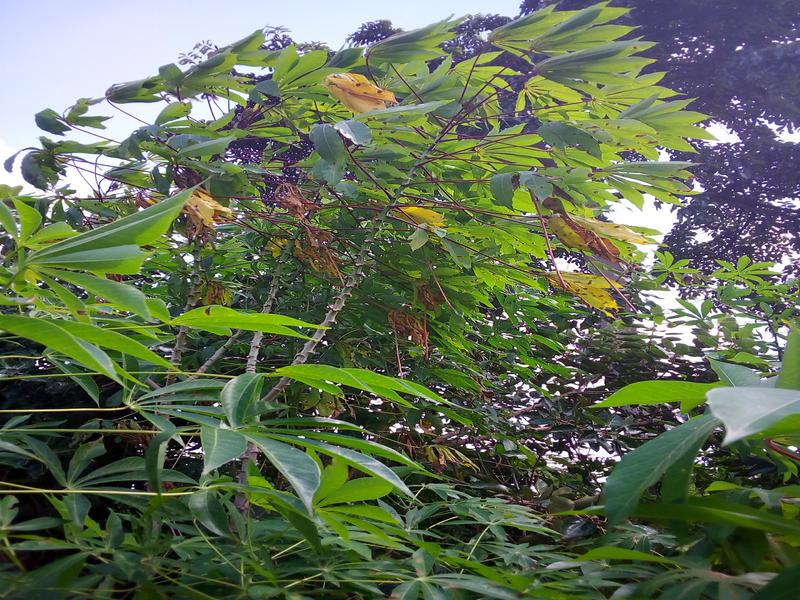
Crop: cassava
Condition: healthy